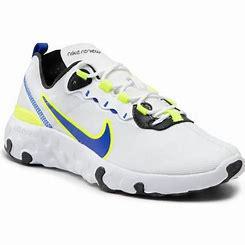
Brand: Nike
Model: Renew Element 55